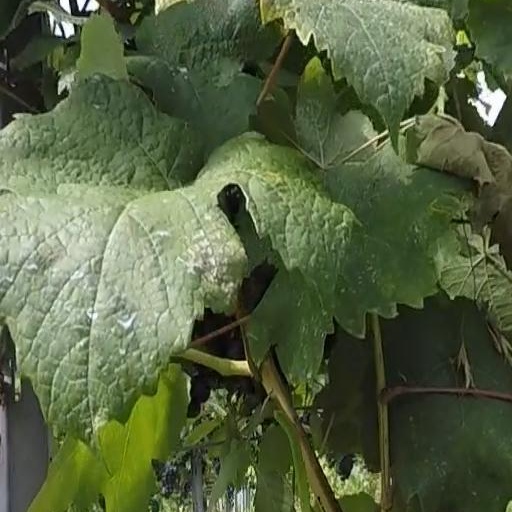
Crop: grape